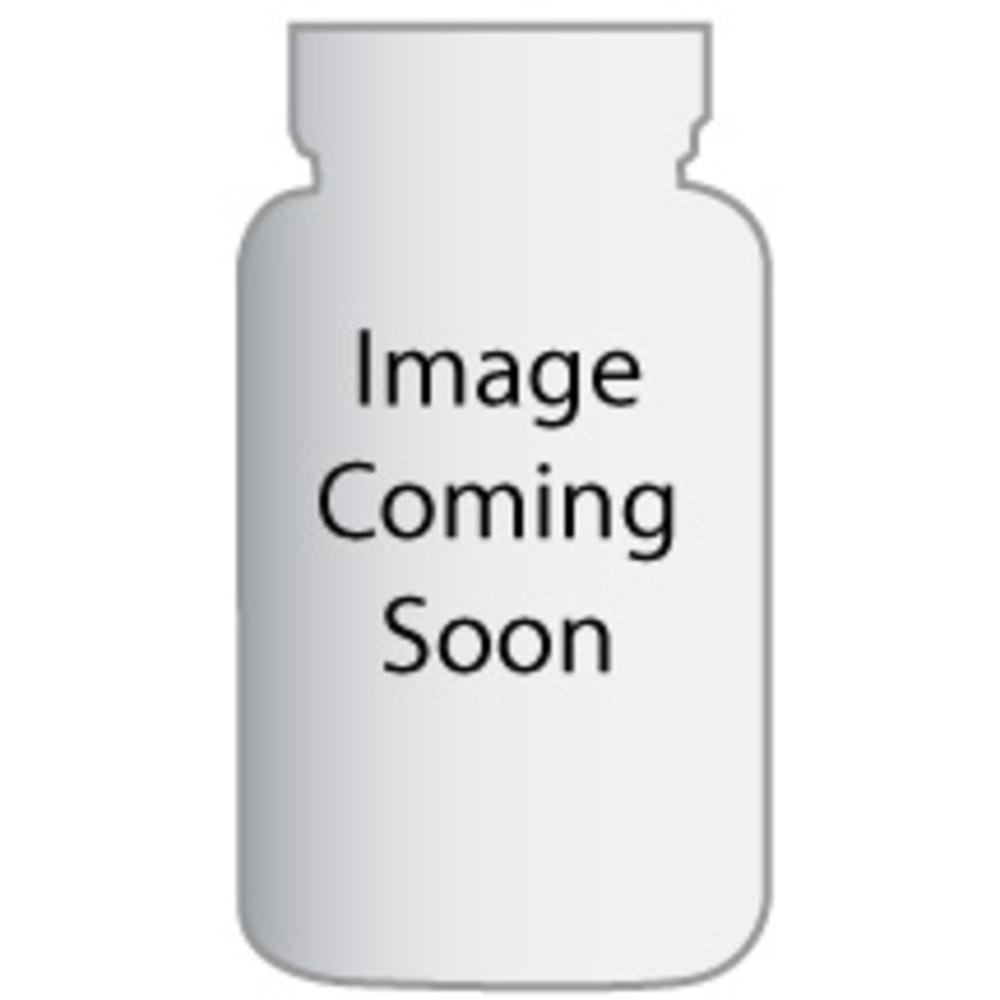
Item Name: Steaz Organic Iced Green Tea Antioxidant Brew, Zero Calorie Peach Mango, 16 Fl Oz, Pack of 12
Value: 192.0
Unit: Ounce

Price: 71.79